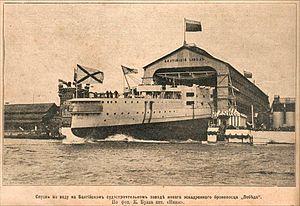
Le Pobeda, était un cuirassé de la classe Peresvet, construit pour la Marine impériale de Russie dans les chantiers navals de la Baltique.
Les chantiers navals de la Baltique sont parmi les plus vieux chantiers navals de la Russie. Ils se situent à Saint-Pétersbourg sur l'île Vassilievski.